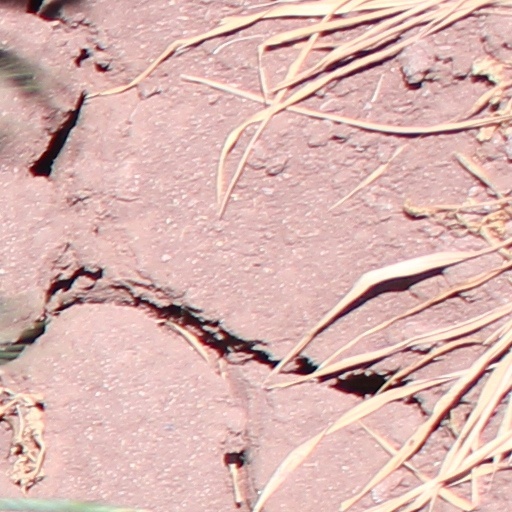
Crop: wheat